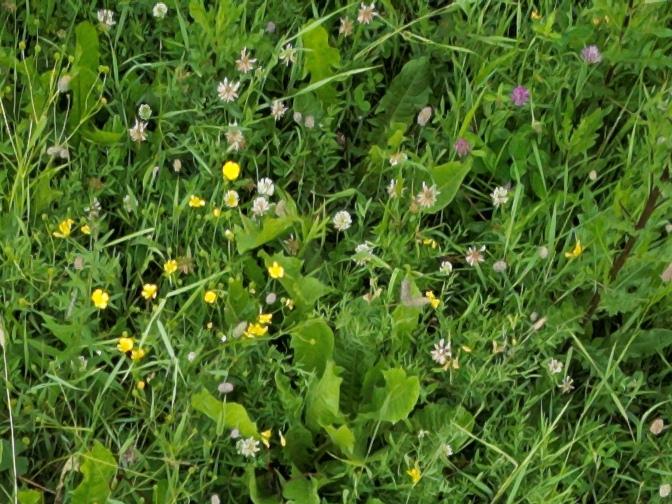
Flowers visible: yarrow flowers